Describe the emotion expressed in this image:  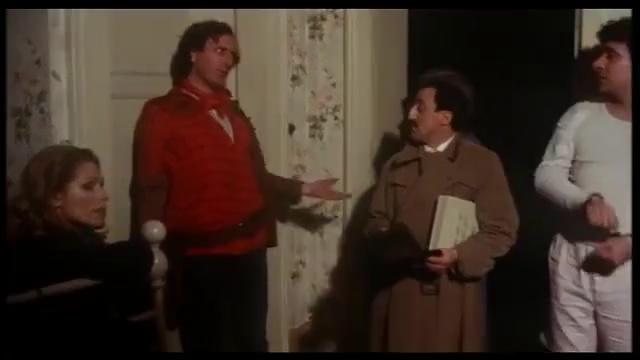
This person displays Suffering, valence and arousal with low intensity.